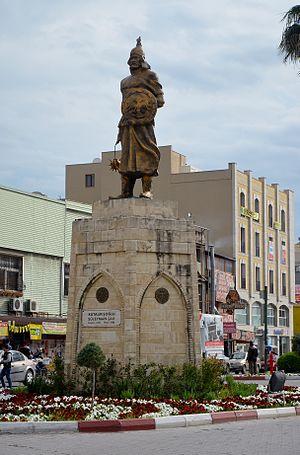
Suleiman ibn Kutulmuch, premier sultan de Roum, fondateur de la dynastie seldjoukide de Roum, fils de Kutulmuch qui est à son tour petit-fils de Seldjouk, est également cousin d’Alp Arslan.